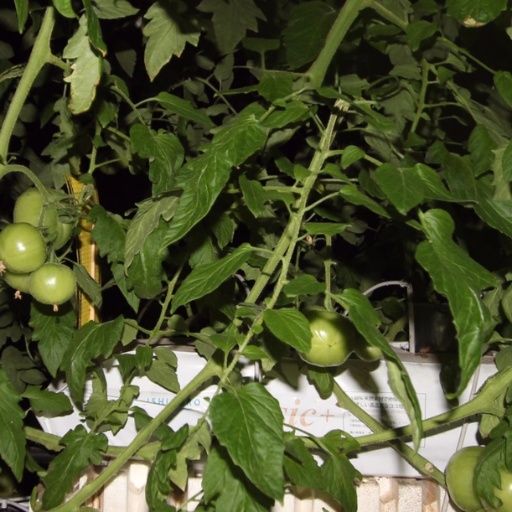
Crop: tomato